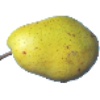
Label: Pear Monster 1